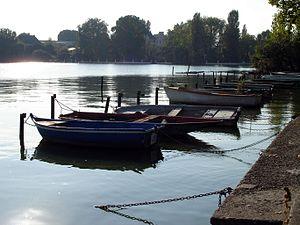
Barques à Enghien-les-Bains (France)
Le lac d'Enghien [lak dɑ̃gɛ̃] est un plan d'eau d'une superficie de quarante-trois hectares, situé en zone urbaine dans le département du Val-d'Oise à onze kilomètres au nord de Paris. Il est inclus en totalité dans le périmètre de la commune d'Enghien-les-Bains qui est née sur ses rivages au XIXᵉ siècle, à la suite de la découverte des sources thermales les plus sulfureuses de France. Le plan d'eau est issu d'un barrage aménagé au Moyen Âge au débouché d'un marécage, situé au fond de la vallée de Montmorency. Avec son cadre de verdure et son environnement résidentiel, il se distingue dans la banlieue nord de Paris.